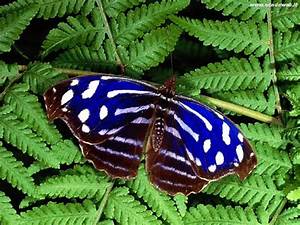
Label: farfalla